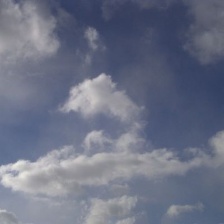
Cloud type: Cumulus